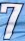
Number: 7